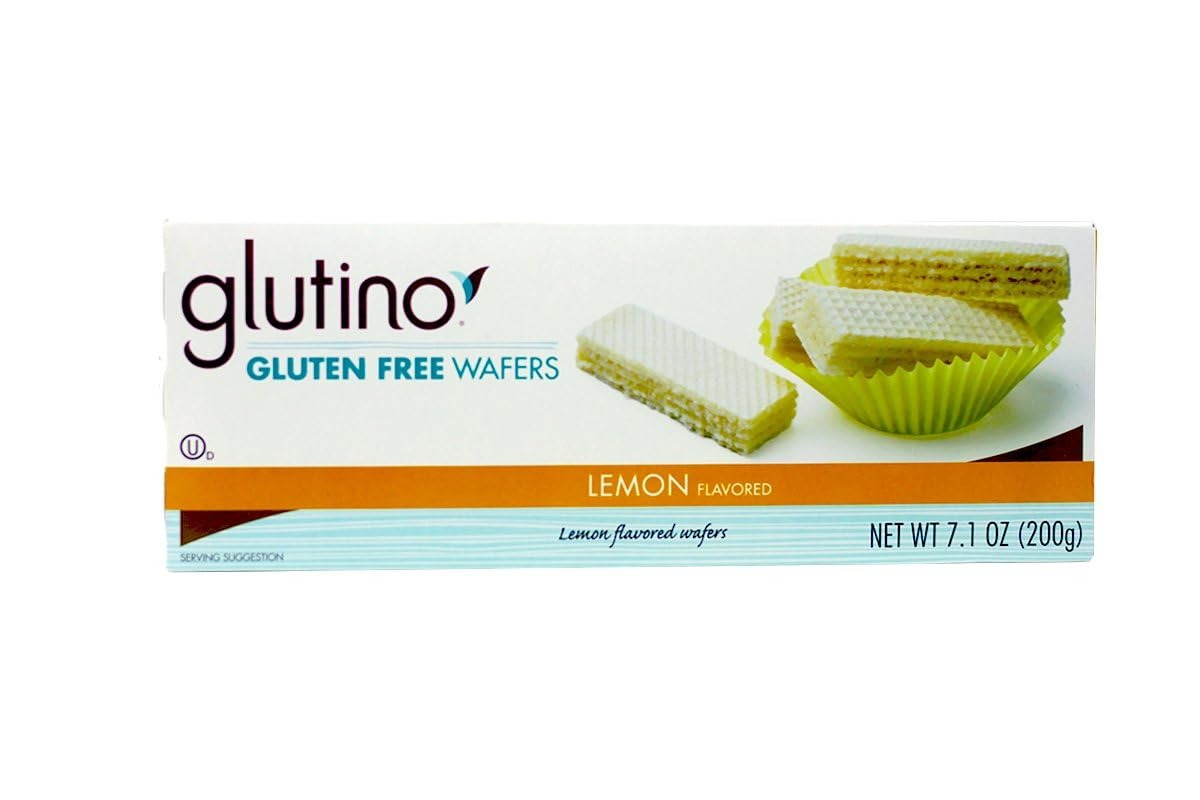
Item Name: Glutino Lemon Wafers, 7.1-Ounce Boxes (Pack of 12)
Bullet Point 1: Pack of twelve, 7.1-ounces per unit (total of 85.2 ounces)
Bullet Point 2: 100% gluten- and wheat-free
Bullet Point 3: Made with evaporated cane juice
Bullet Point 4: A light and crispy wafer cookie packed with zesty lemon flavor
Bullet Point 5: Product of Israel
Value: 85.2
Unit: Ounce

Price: 5.99